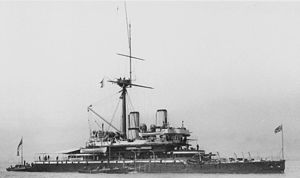
Devastation (skib, 1873)
Devastation så helt anderledes ud end sine forgængere, og markerede overgangen til det moderne slagskib.
Devastation så helt anderledes ud end sine forgængere, og markerede overgangen til det moderne slagskib.
HMS Devastation var et banebrydende panserskib i Royal Navy, med et design, der kom til at danne skole for de følgende års slagskibe over hele kloden. Problemet med at kombinere sejlrigningens pladskrav med kanontårnenes skudfelt blev løst radikalt ved, at sejlføringen blev droppet. Devastation havde nogle aktive år i 1870'erne, og fik derefter mere stilfærdig tjeneste som vagtskib og til sidst blot som en del af den britiske flådes reserve. Navnet betyder "ødelæggelse", og skibet var det tredje og foreløbigt sidste med dette navn, der gjorde tjeneste i Royal Navy.